List of Outlaw Star episodes

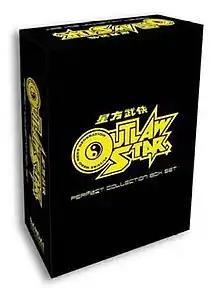
Box art of the first DVD compilation released by Bandai Entertainment

The Outlaw Star anime is the adaptation of the manga series of the same name by Takehiko Ito. The plot follows the protagonist Gene and his crew in their outer space adventures on board their advanced spacecraft named the Outlaw Star.